List of Akagi chapters

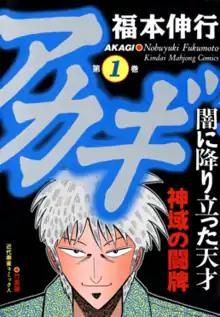
First volume of "Akagi", released in Japan by Takeshobo on April 24, 1992

The chapters of the Japanese manga series "Akagi: Yami ni Oritatta Tensai" are written and illustrated by Nobuyuki Fukumoto. They were serialized in Takeshobo's magazine "Kindai Mahjong" between June 1, 1991, and February 1, 2018. They were later compiled by Takeshobo into 36 "tankōbon" collected volumes and released between April 24, 1992, and June 27, 2018.